Kražiai College

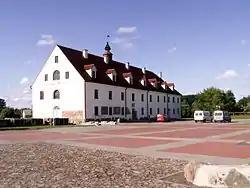
Reconstructed former student dormitory of Kražiai College in 2008

The Kražiai College was a Jesuit college (equivalent to a modern secondary school) in Kražiai, Grand Duchy of Lithuania and later Russian Empire. Established in 1616 in hopes to educate new generations of anti-Protestants, the college was one of the major cultural and educational centers in Samogitia. In 1620–1742, it shared premises with the Samogitian Priest Seminary. In 1844, the college was transferred to Kaunas.